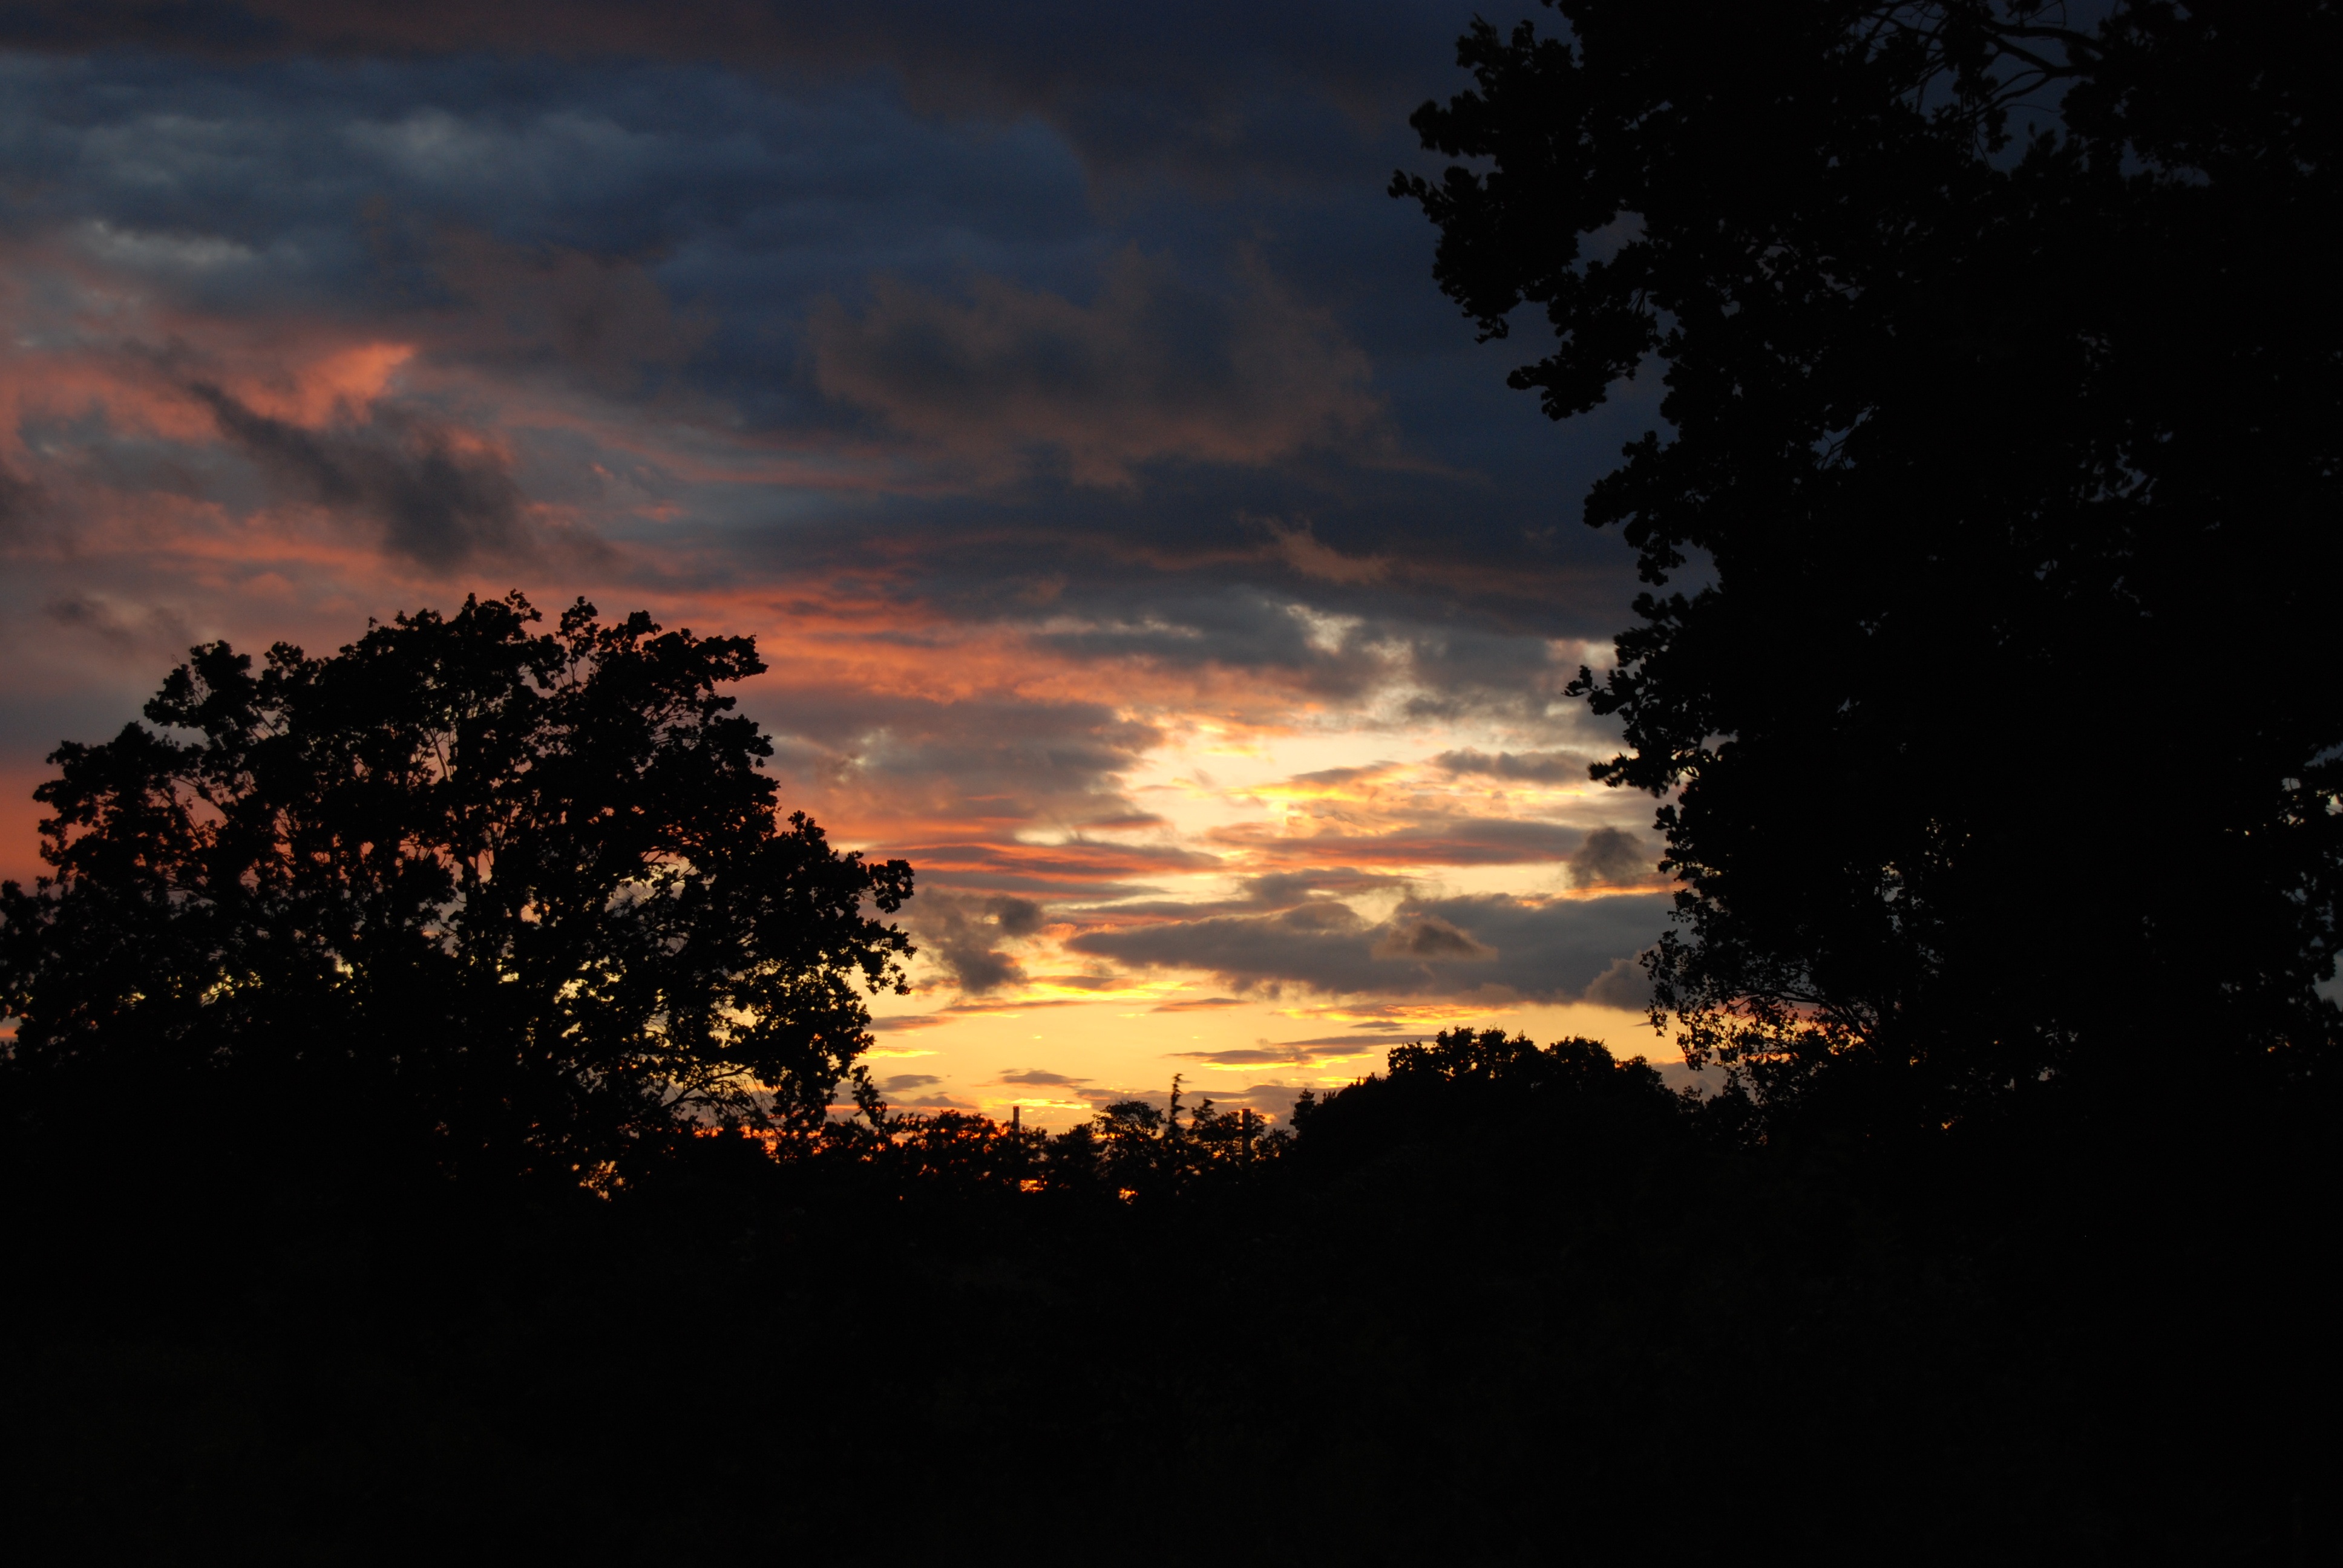
tree, cloud, sky, sun, sunrise, sunset, sunlight, morning, dawn, atmosphere, dusk, evening, darkness, clouds, afterglow, red sky at morning